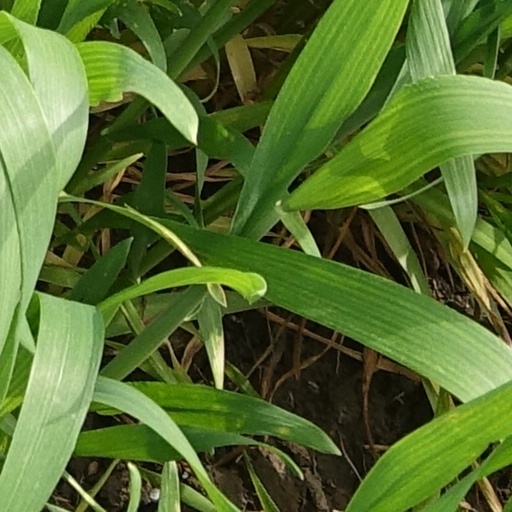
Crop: wheat